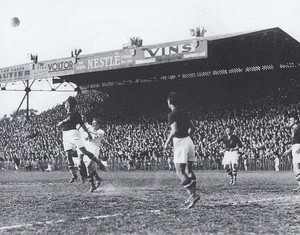
Match de la coupe du monde 1938 au stade Henri-Jooris de Lille qui voit la victoire de la Hongrie 2-0 face à la Suisse.
Le stade Henri-Jooris est l'ancien stade principal de Lille. Inauguré en 1902, il était principalement utilisé par l'Olympique lillois puis le LOSC Lille après-guerre. Sous le nom stade Victor-Boucquey, il accueille le premier match de l'équipe de France en province en 1914 et un match de la Coupe du monde de football de 1938. Il est fermé puis démoli en 1975, et remplacé par le stade Grimonprez-Jooris.
L'équipe de Hongrie de football est l'équipe nationale qui représente la Hongrie lors des compétitions internationales masculines de football, sous l'égide de la Fédération hongroise de football. Elle consiste en une sélection des meilleurs joueurs hongrois.
L'équipe de Hongrie de football participe à sa deuxième Coupe du monde lors de l'édition 1938 qui se tient en France du 4 juin 1938 au 19 juin 1938.
L'équipe de Suisse de football participe à sa deuxième Coupe du monde lors de l'édition 1938 qui se tient en France du 4 juin 1938 au 19 juin 1938.
L'équipe de Suisse de football est constituée par une sélection des meilleurs joueurs suisses sous l'égide de l'Association suisse de football. Surnommée « la Nati », elle représente le pays lors des compétitions internationales.